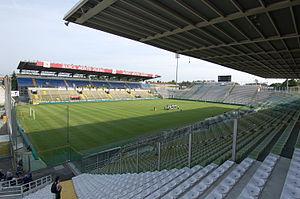
Le Parme Calcio 1913 est un club de football italien de la ville de Parme en Émilie-Romagne, fondé le 27 juillet 1913 sous le nom de Verdi Football Club, puis renommé le 16 décembre 1913 en Parma Foot Ball Club. L'équipe première a ses quartiers au stade Ennio Tardini.